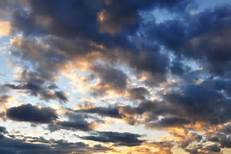
Weather: cloudy or overcast